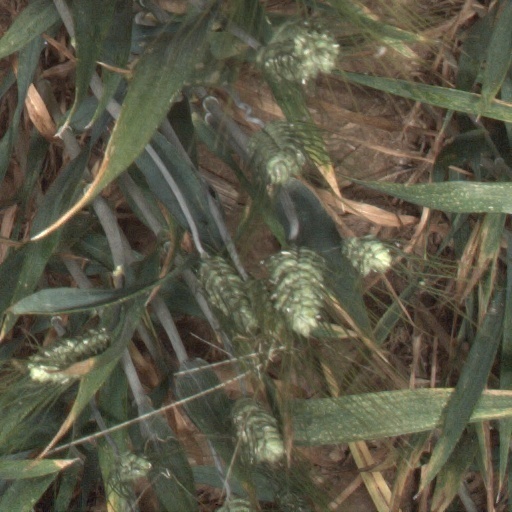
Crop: wheat